PSLV-C42

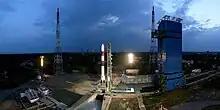
The PSLV-CA launch vehicle rolled out at Sriharikota First, prior to flight C42

PSLV-C42 was the 44th mission of the Indian Polar Satellite Launch Vehicle (PSLV) program and its 12th mission in the Core Alone (CA) configuration. PSLV-C42 successfully carried and deployed 2 Earth observation satellites in Sun-synchronous orbits at an altitude of . It was launched on 16 September 2018 by the Indian Space Research Organisation (ISRO) from the first launch pad of the Satish Dhawan Space Centre at Sriharikota, Andhra Pradesh. The two international satellites were launched as part of a commercial arrangement between Surrey Satellite Technology Limited (SSTL) and ISRO's commercial arm Antrix Corporation Limited, run under the auspices of the Indian Government's Department of Space.